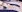
Number: 7